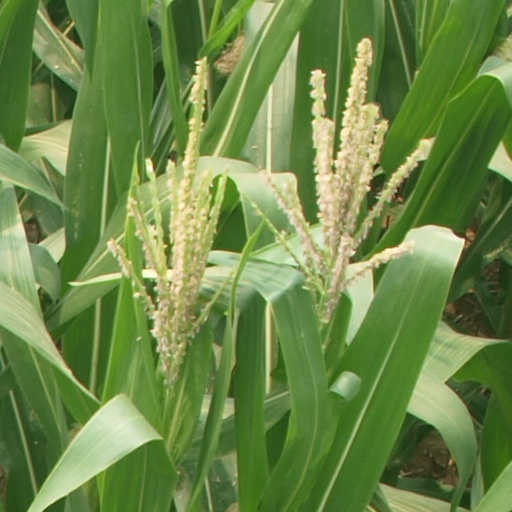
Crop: maize; corn